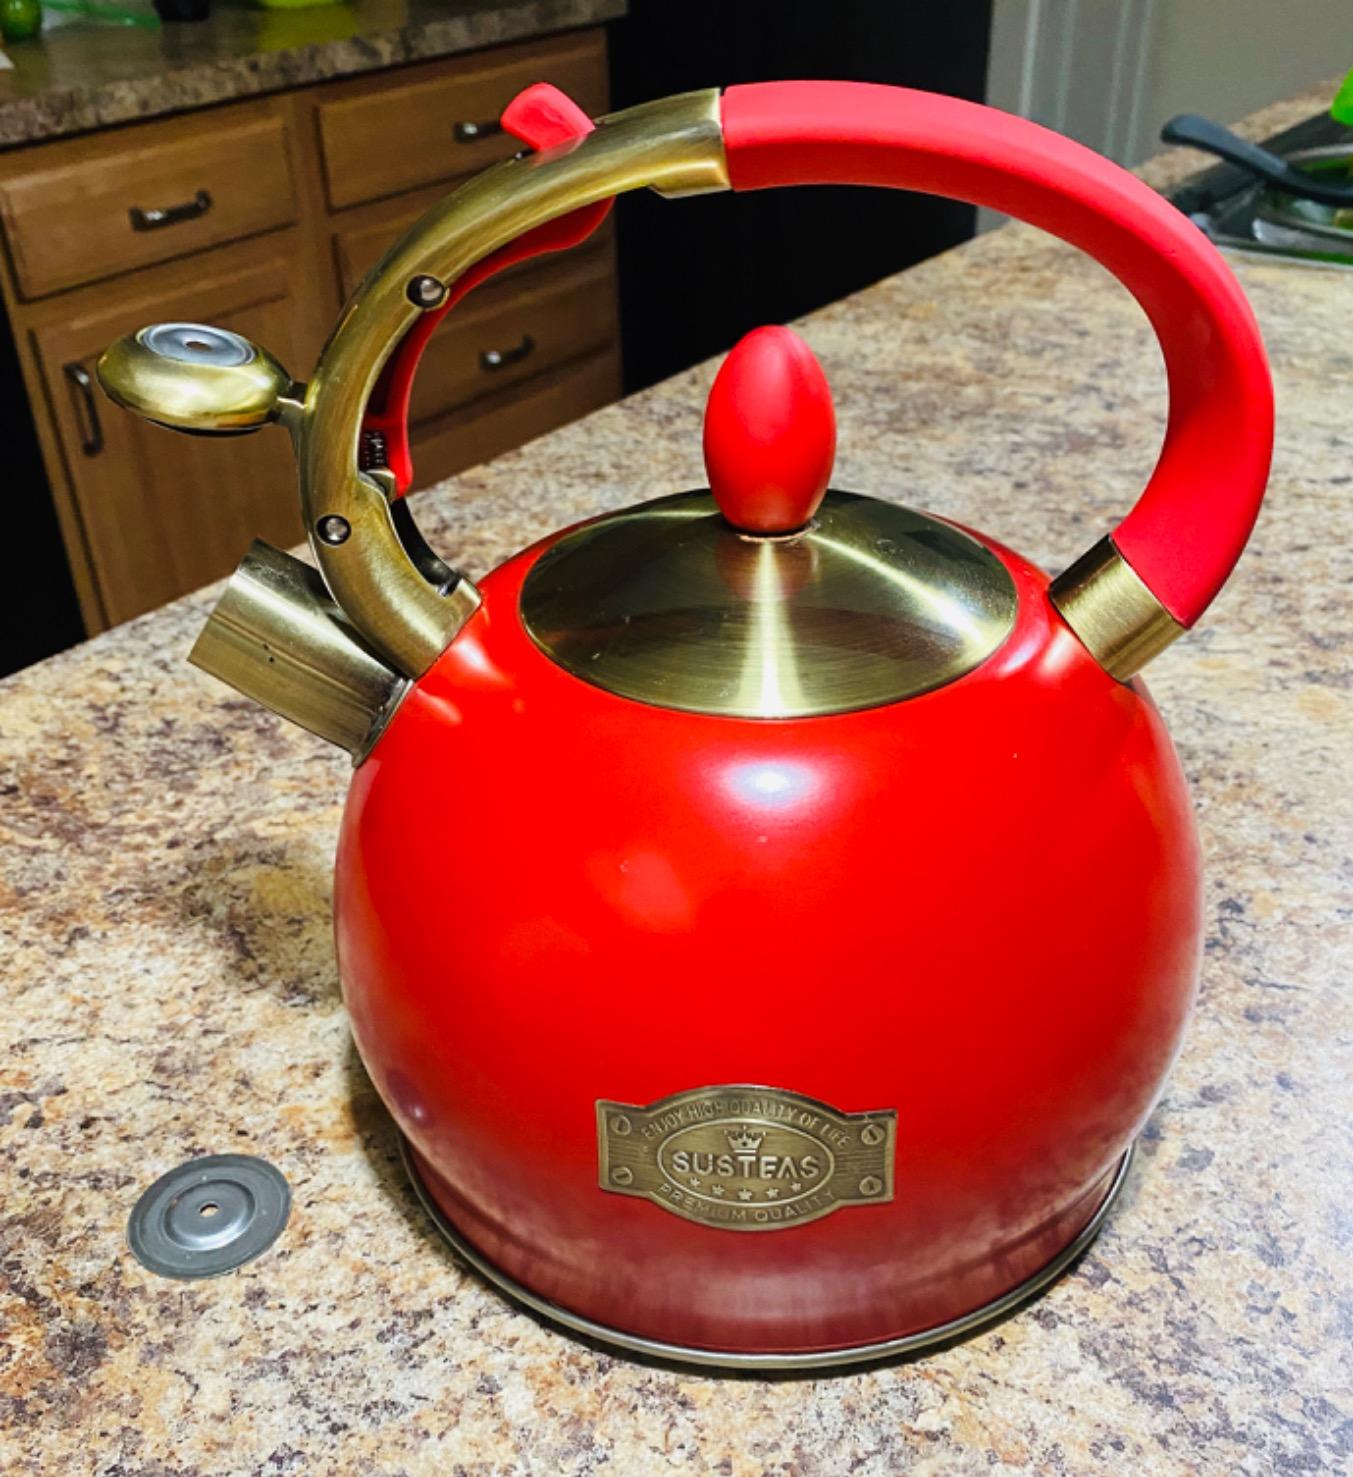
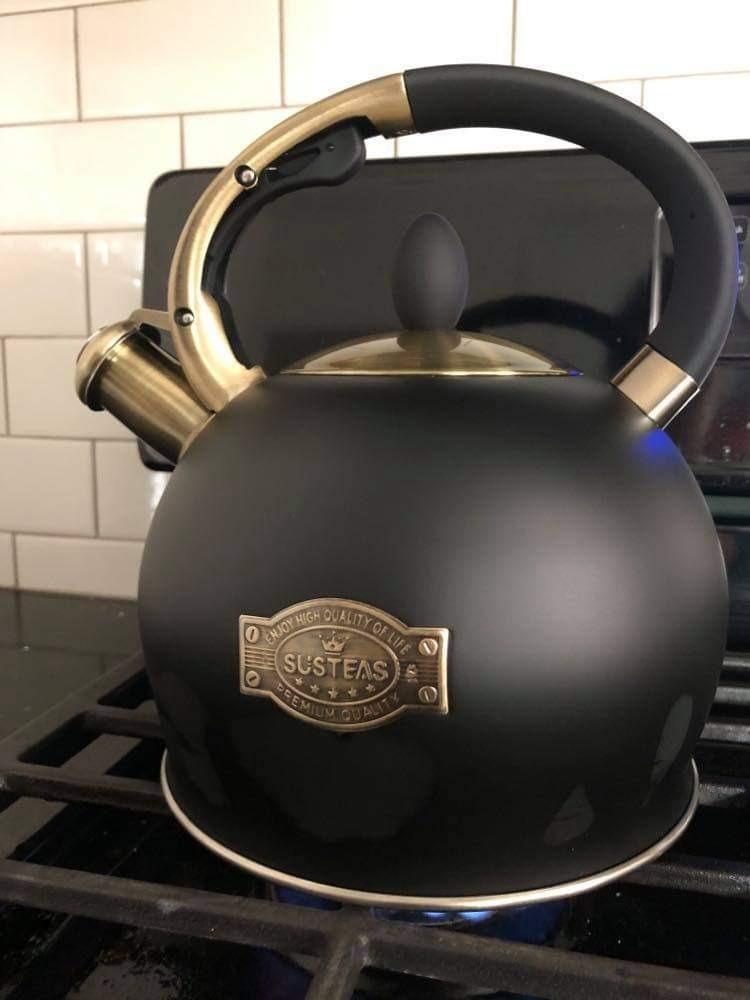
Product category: items_kettle
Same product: no